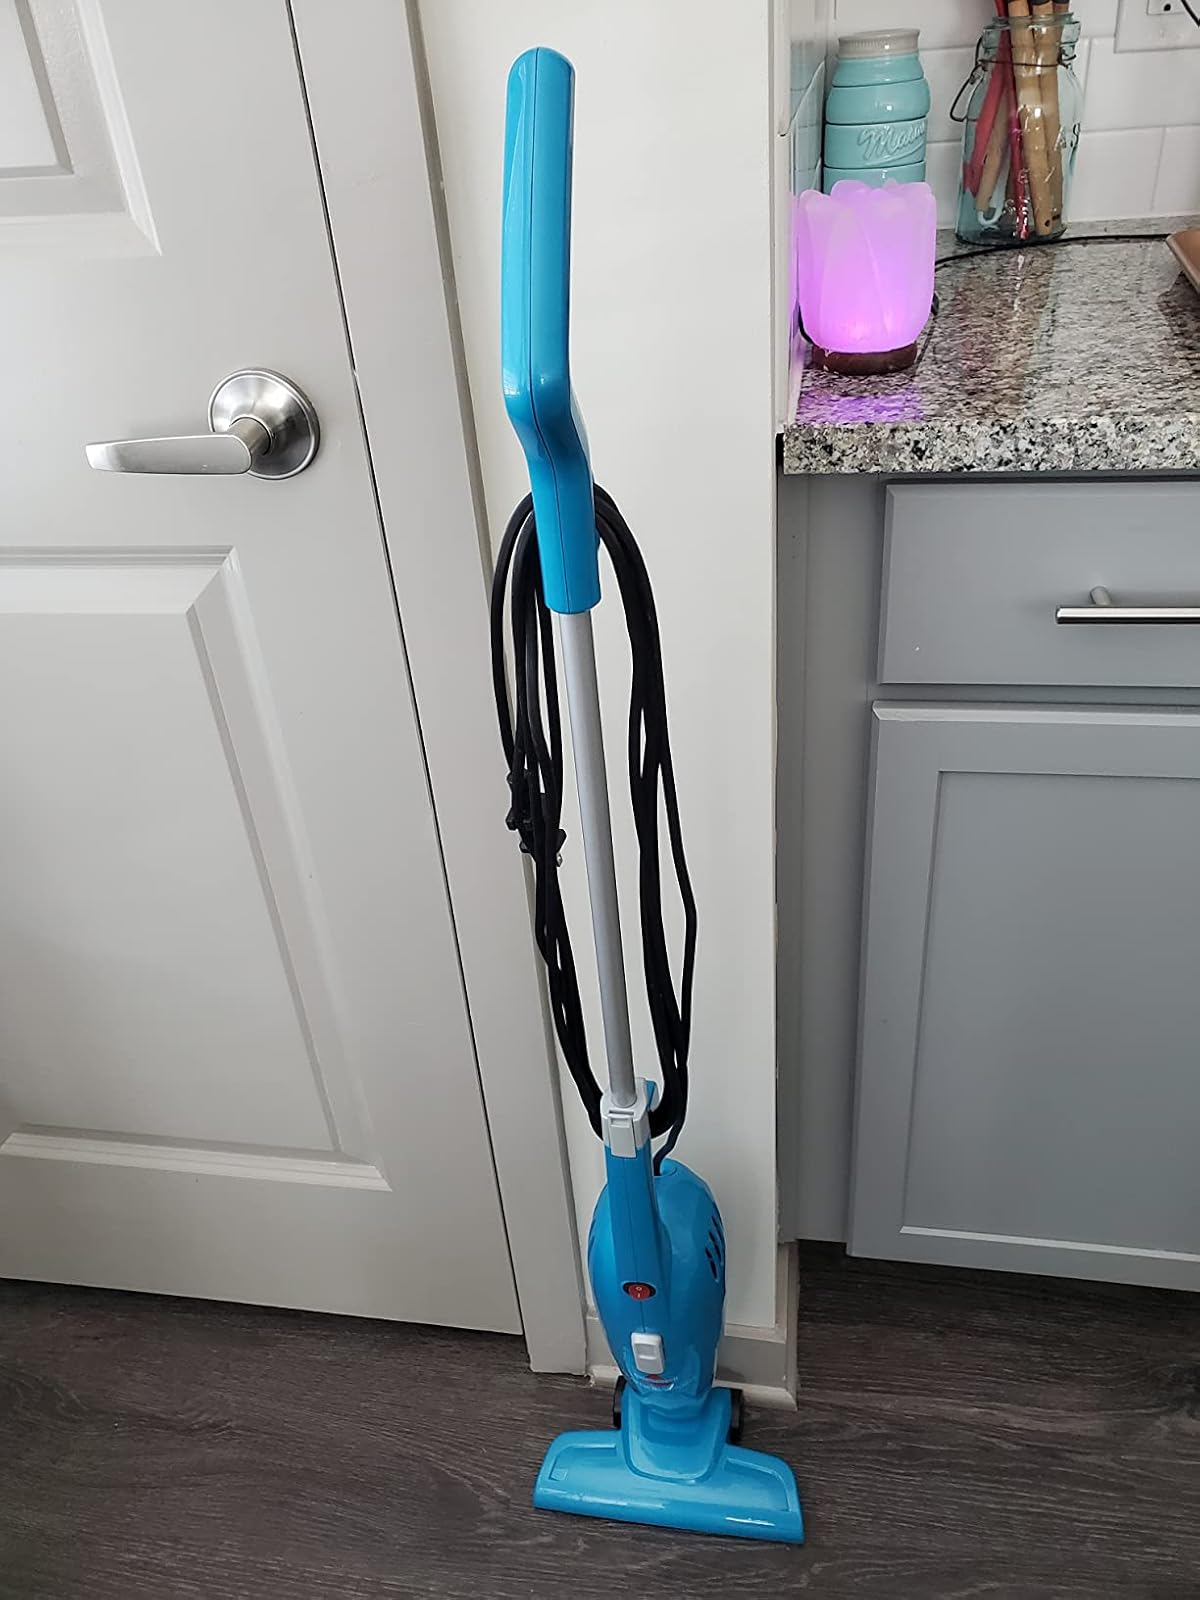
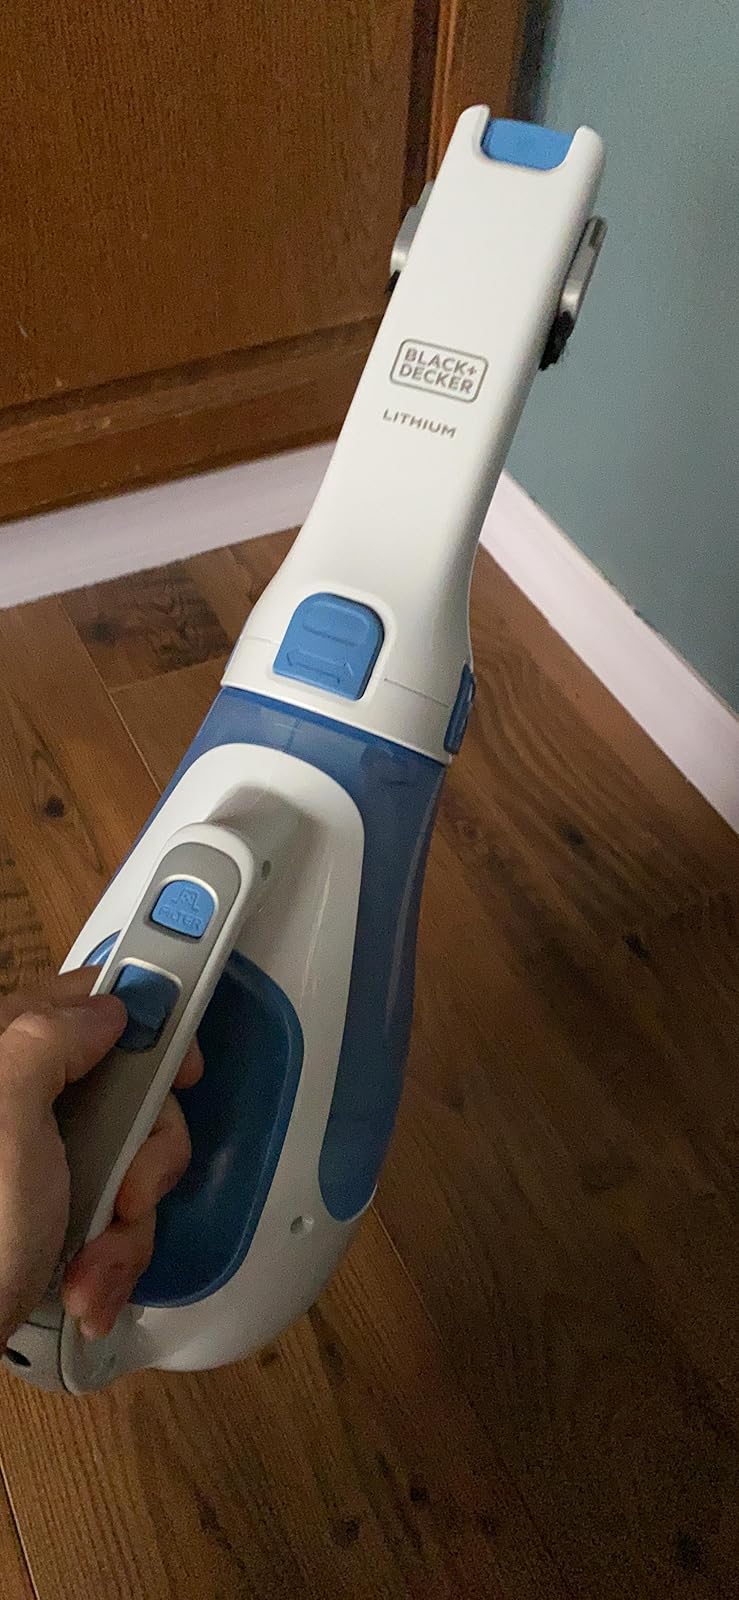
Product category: items_vacuum
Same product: no